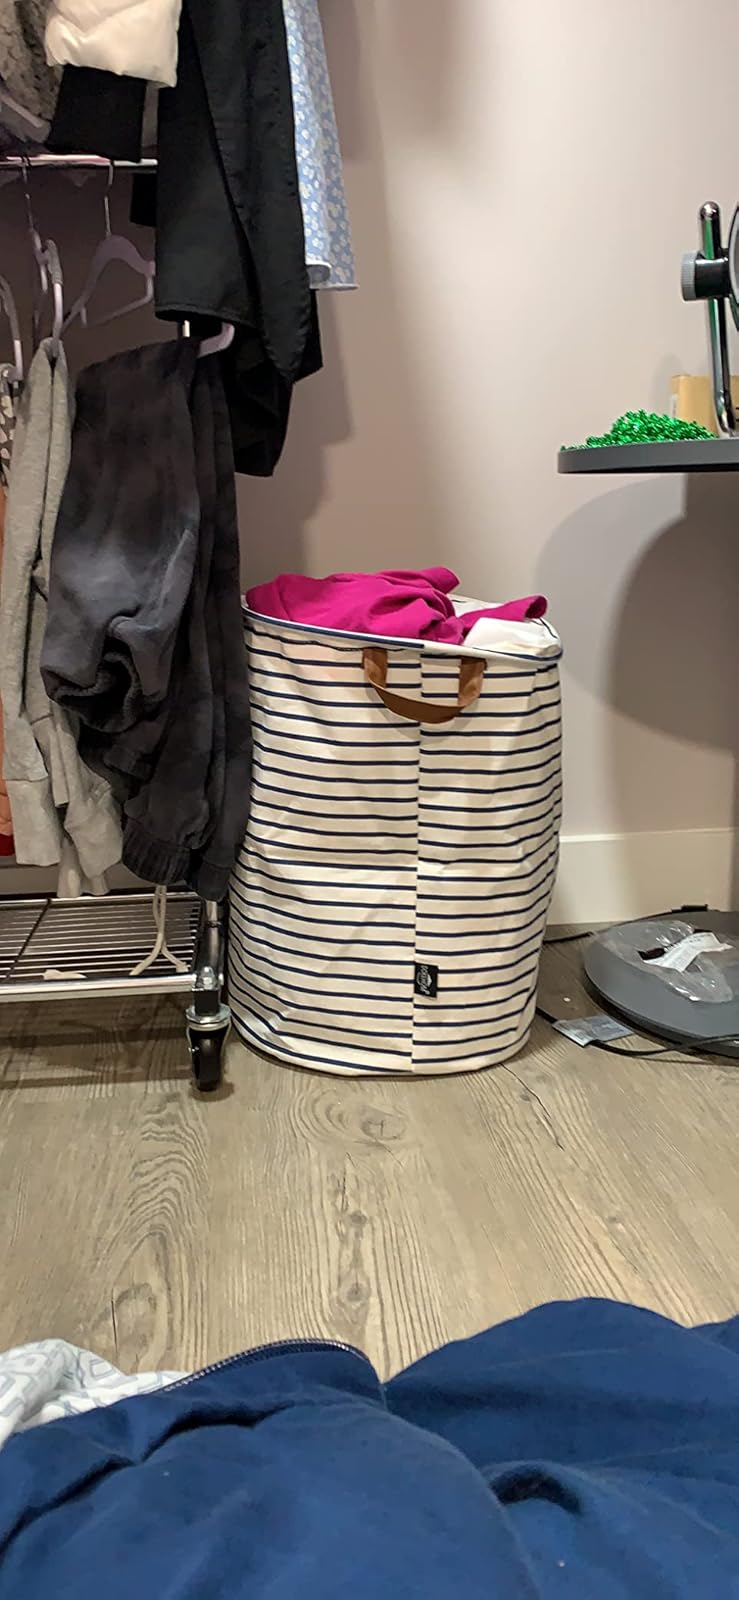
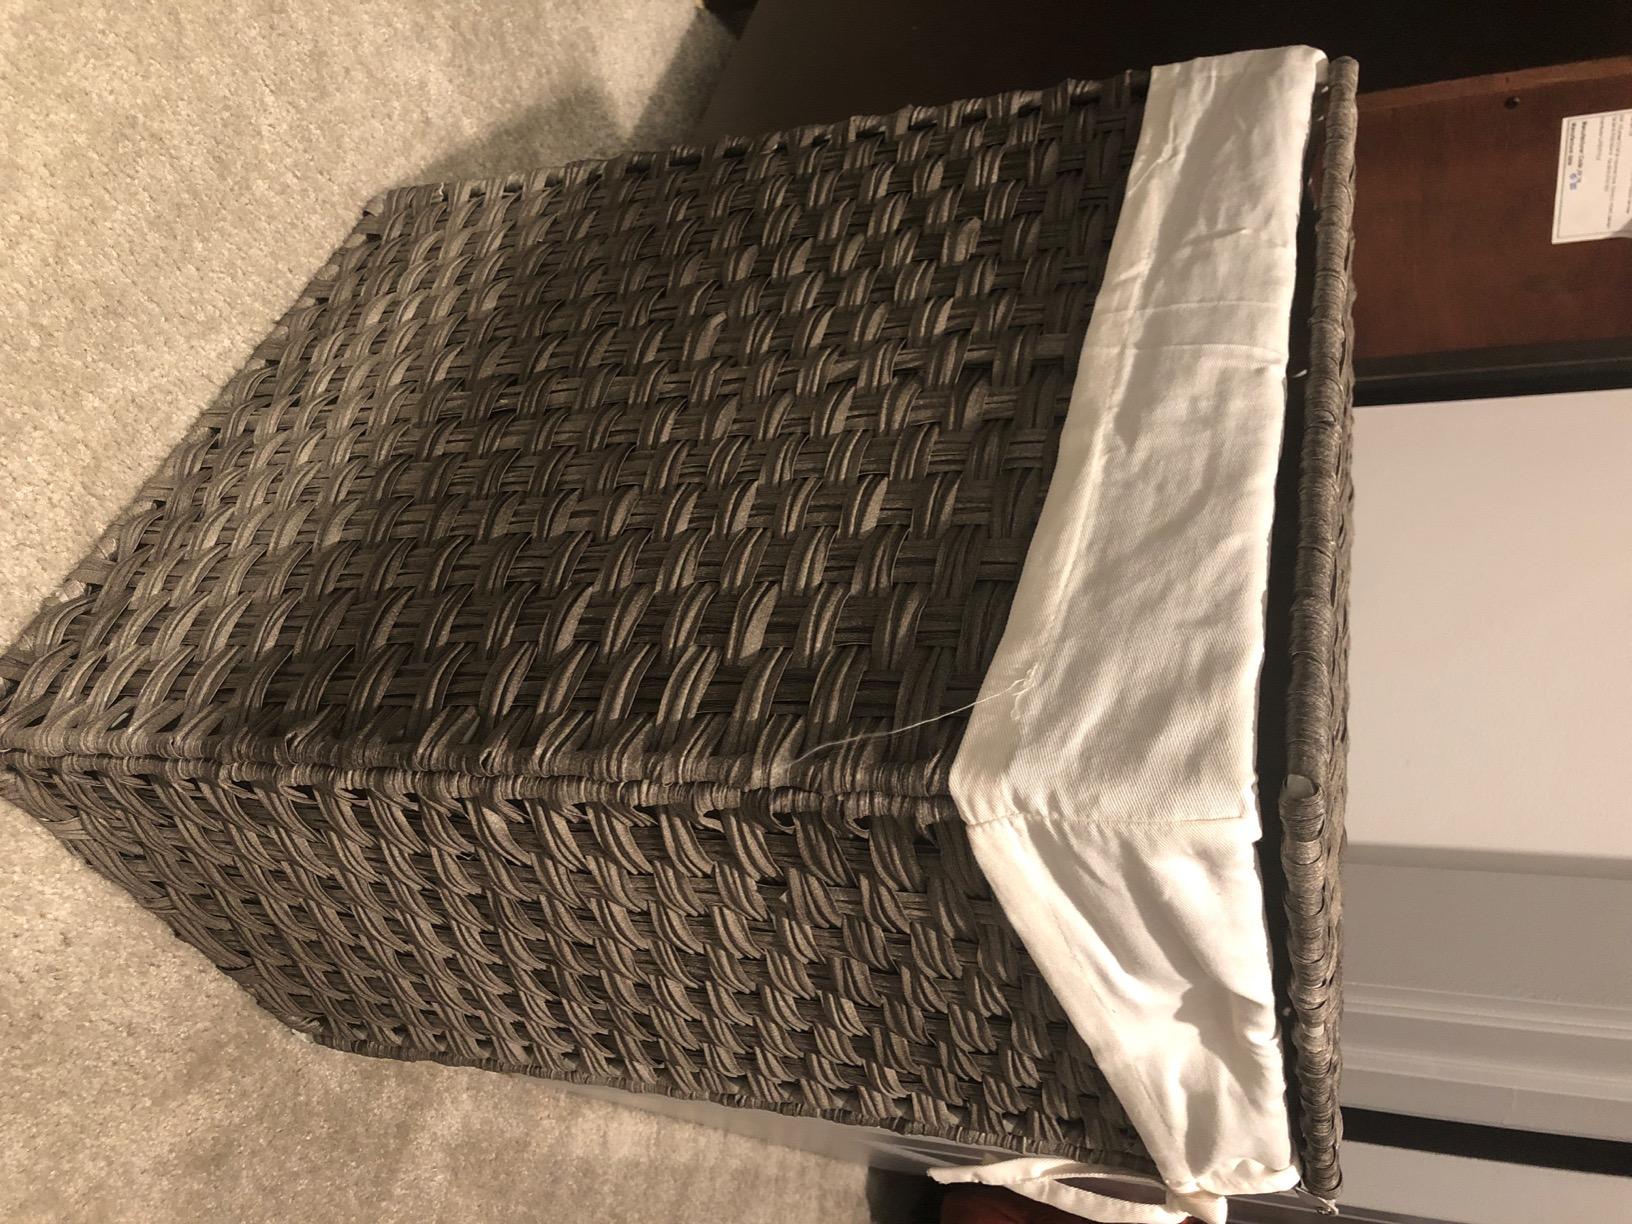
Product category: items_hamper
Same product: no